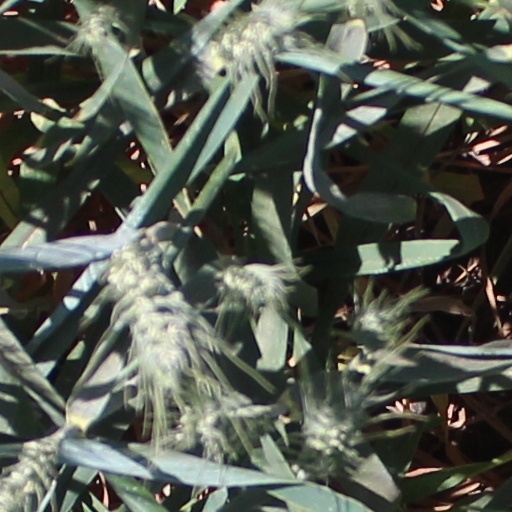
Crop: wheat